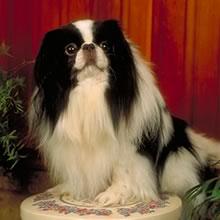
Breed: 249-n000106-Japanese_spaniel